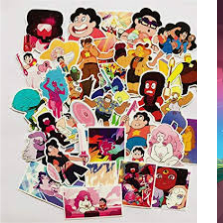
Portrait style: Cartoon Portrait